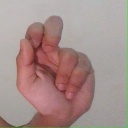
अक्षर: ढ